Royal Aircraft Factory S.E.1

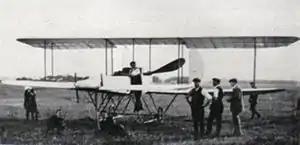

The Royal Aircraft Factory S.E.1" ("Santos E"'xperimental") was an experimental aircraft built at the Army Balloon Factory at Farnborough (later the Royal Aircraft Factory) in 1911. Its place in aviation history is mainly that it was the first in the series of Royal Aircraft Factory designs - several of which played an important role in World War I.